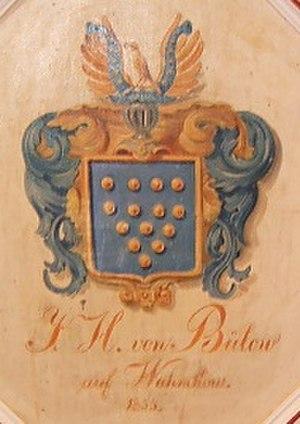
La famille von Bülow est une famille de la noblesse allemande, portant les titres de baron, de comte ou de prince. Il existe aussi une branche au Danemark.